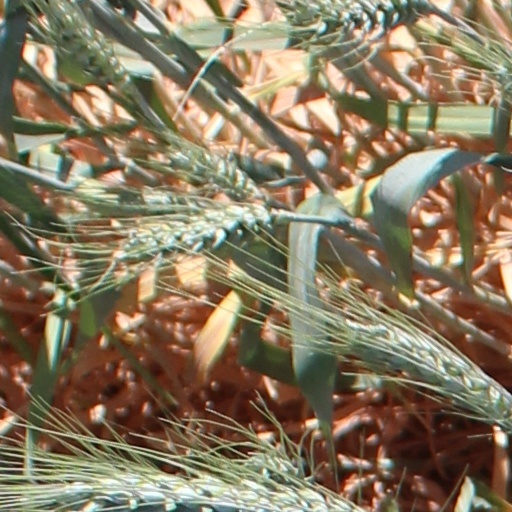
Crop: wheat